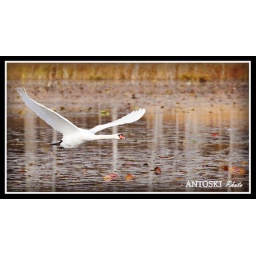
photo of a beautiful swan flying over water taken @ Robert H. Long Park